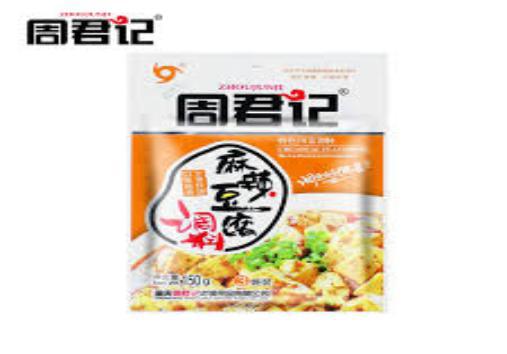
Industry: Food